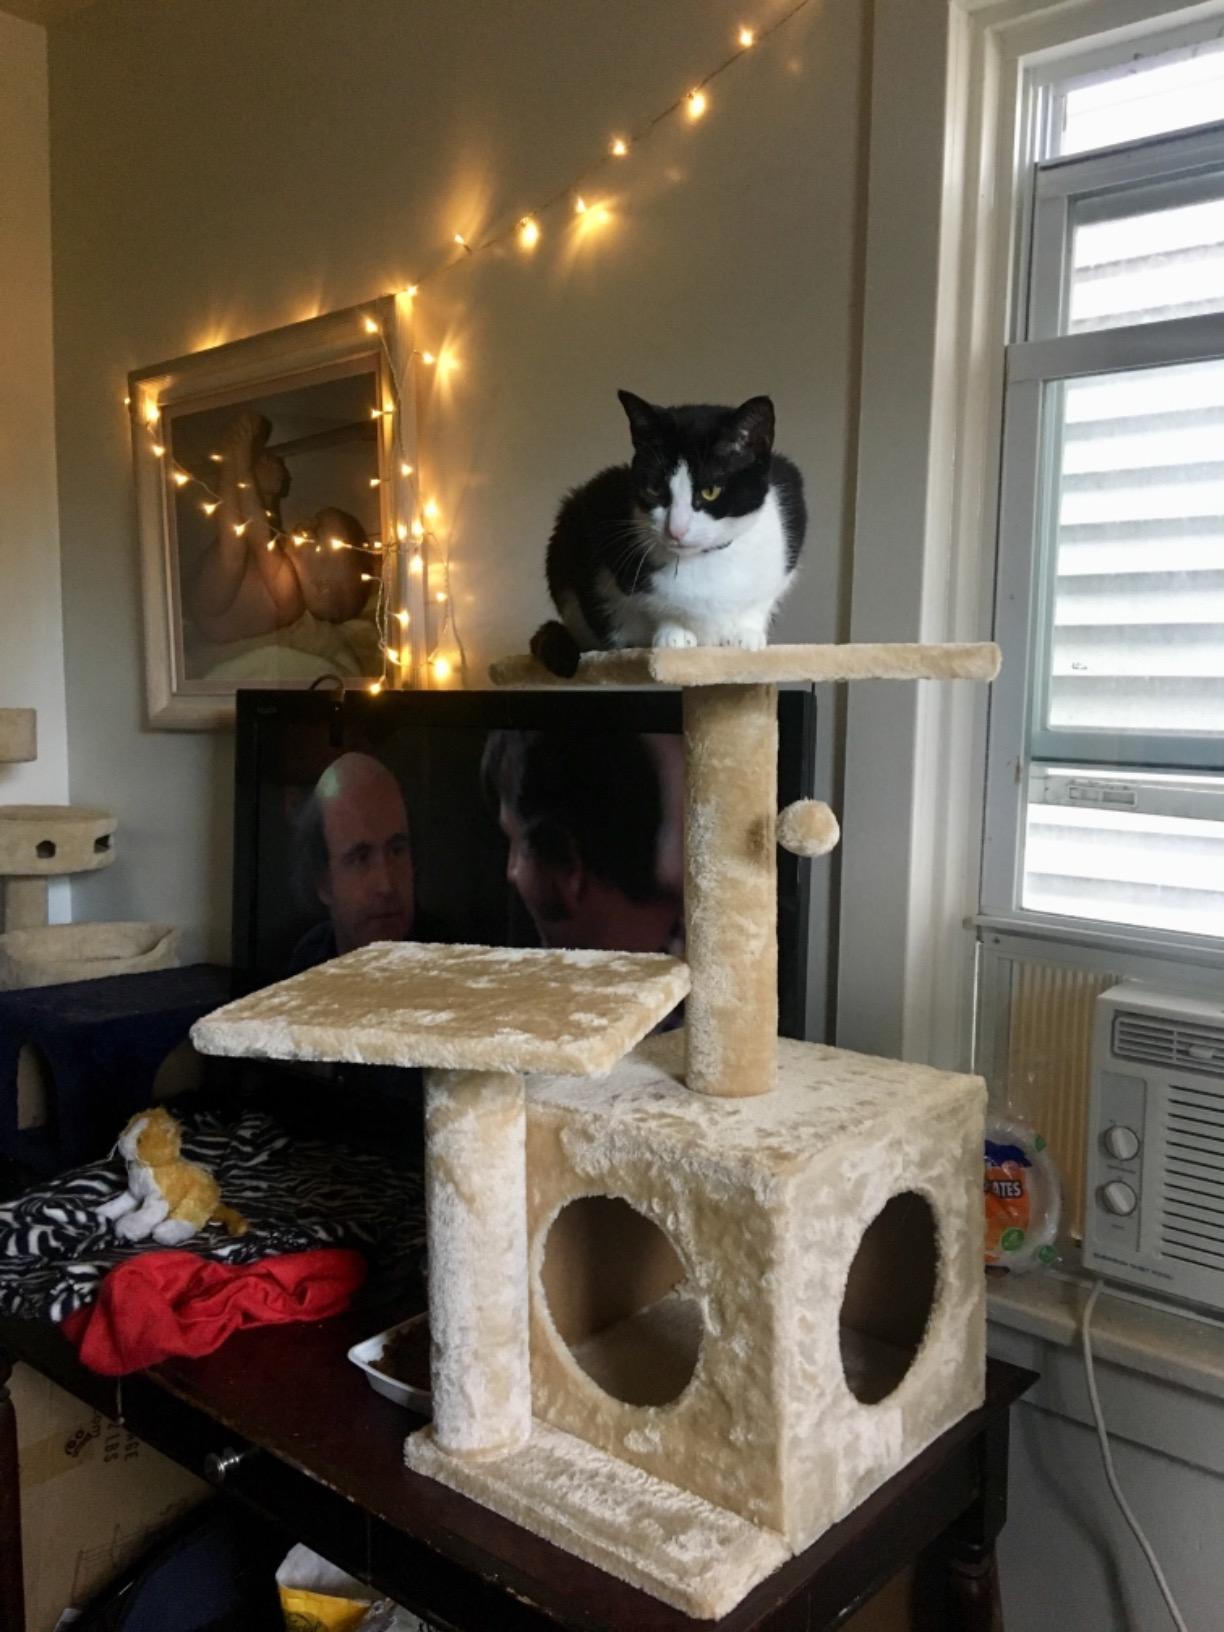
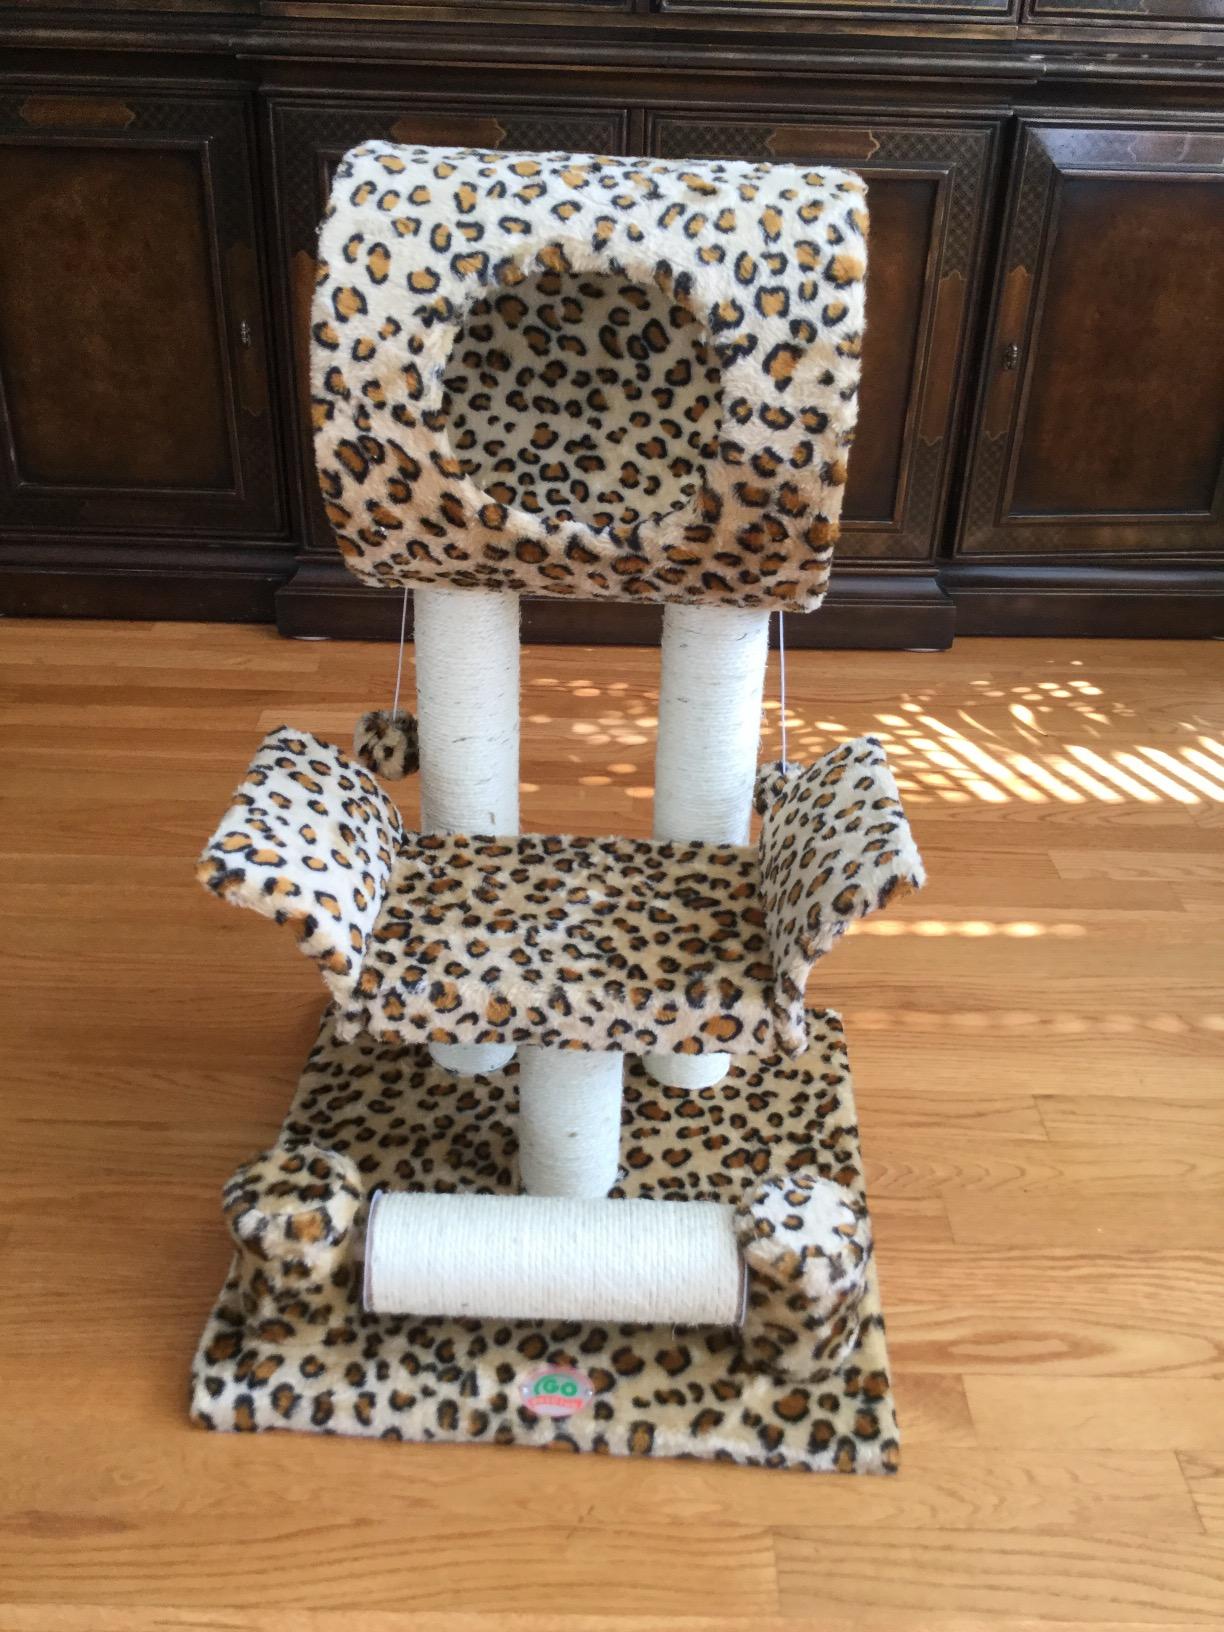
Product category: items_cat tree
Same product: no